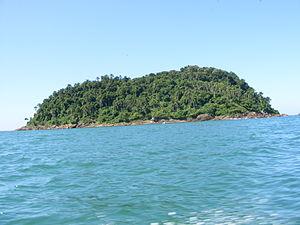
Dans le domaine de l'écologie du paysage ou de la biogéographie, la notion d’insularisation écopaysagère décrit l’isolement physique ou génétique d’une population ou d’un groupe de populations sur un territoire et/ou l'isolement d'un habitat spécifique dans son contexte.